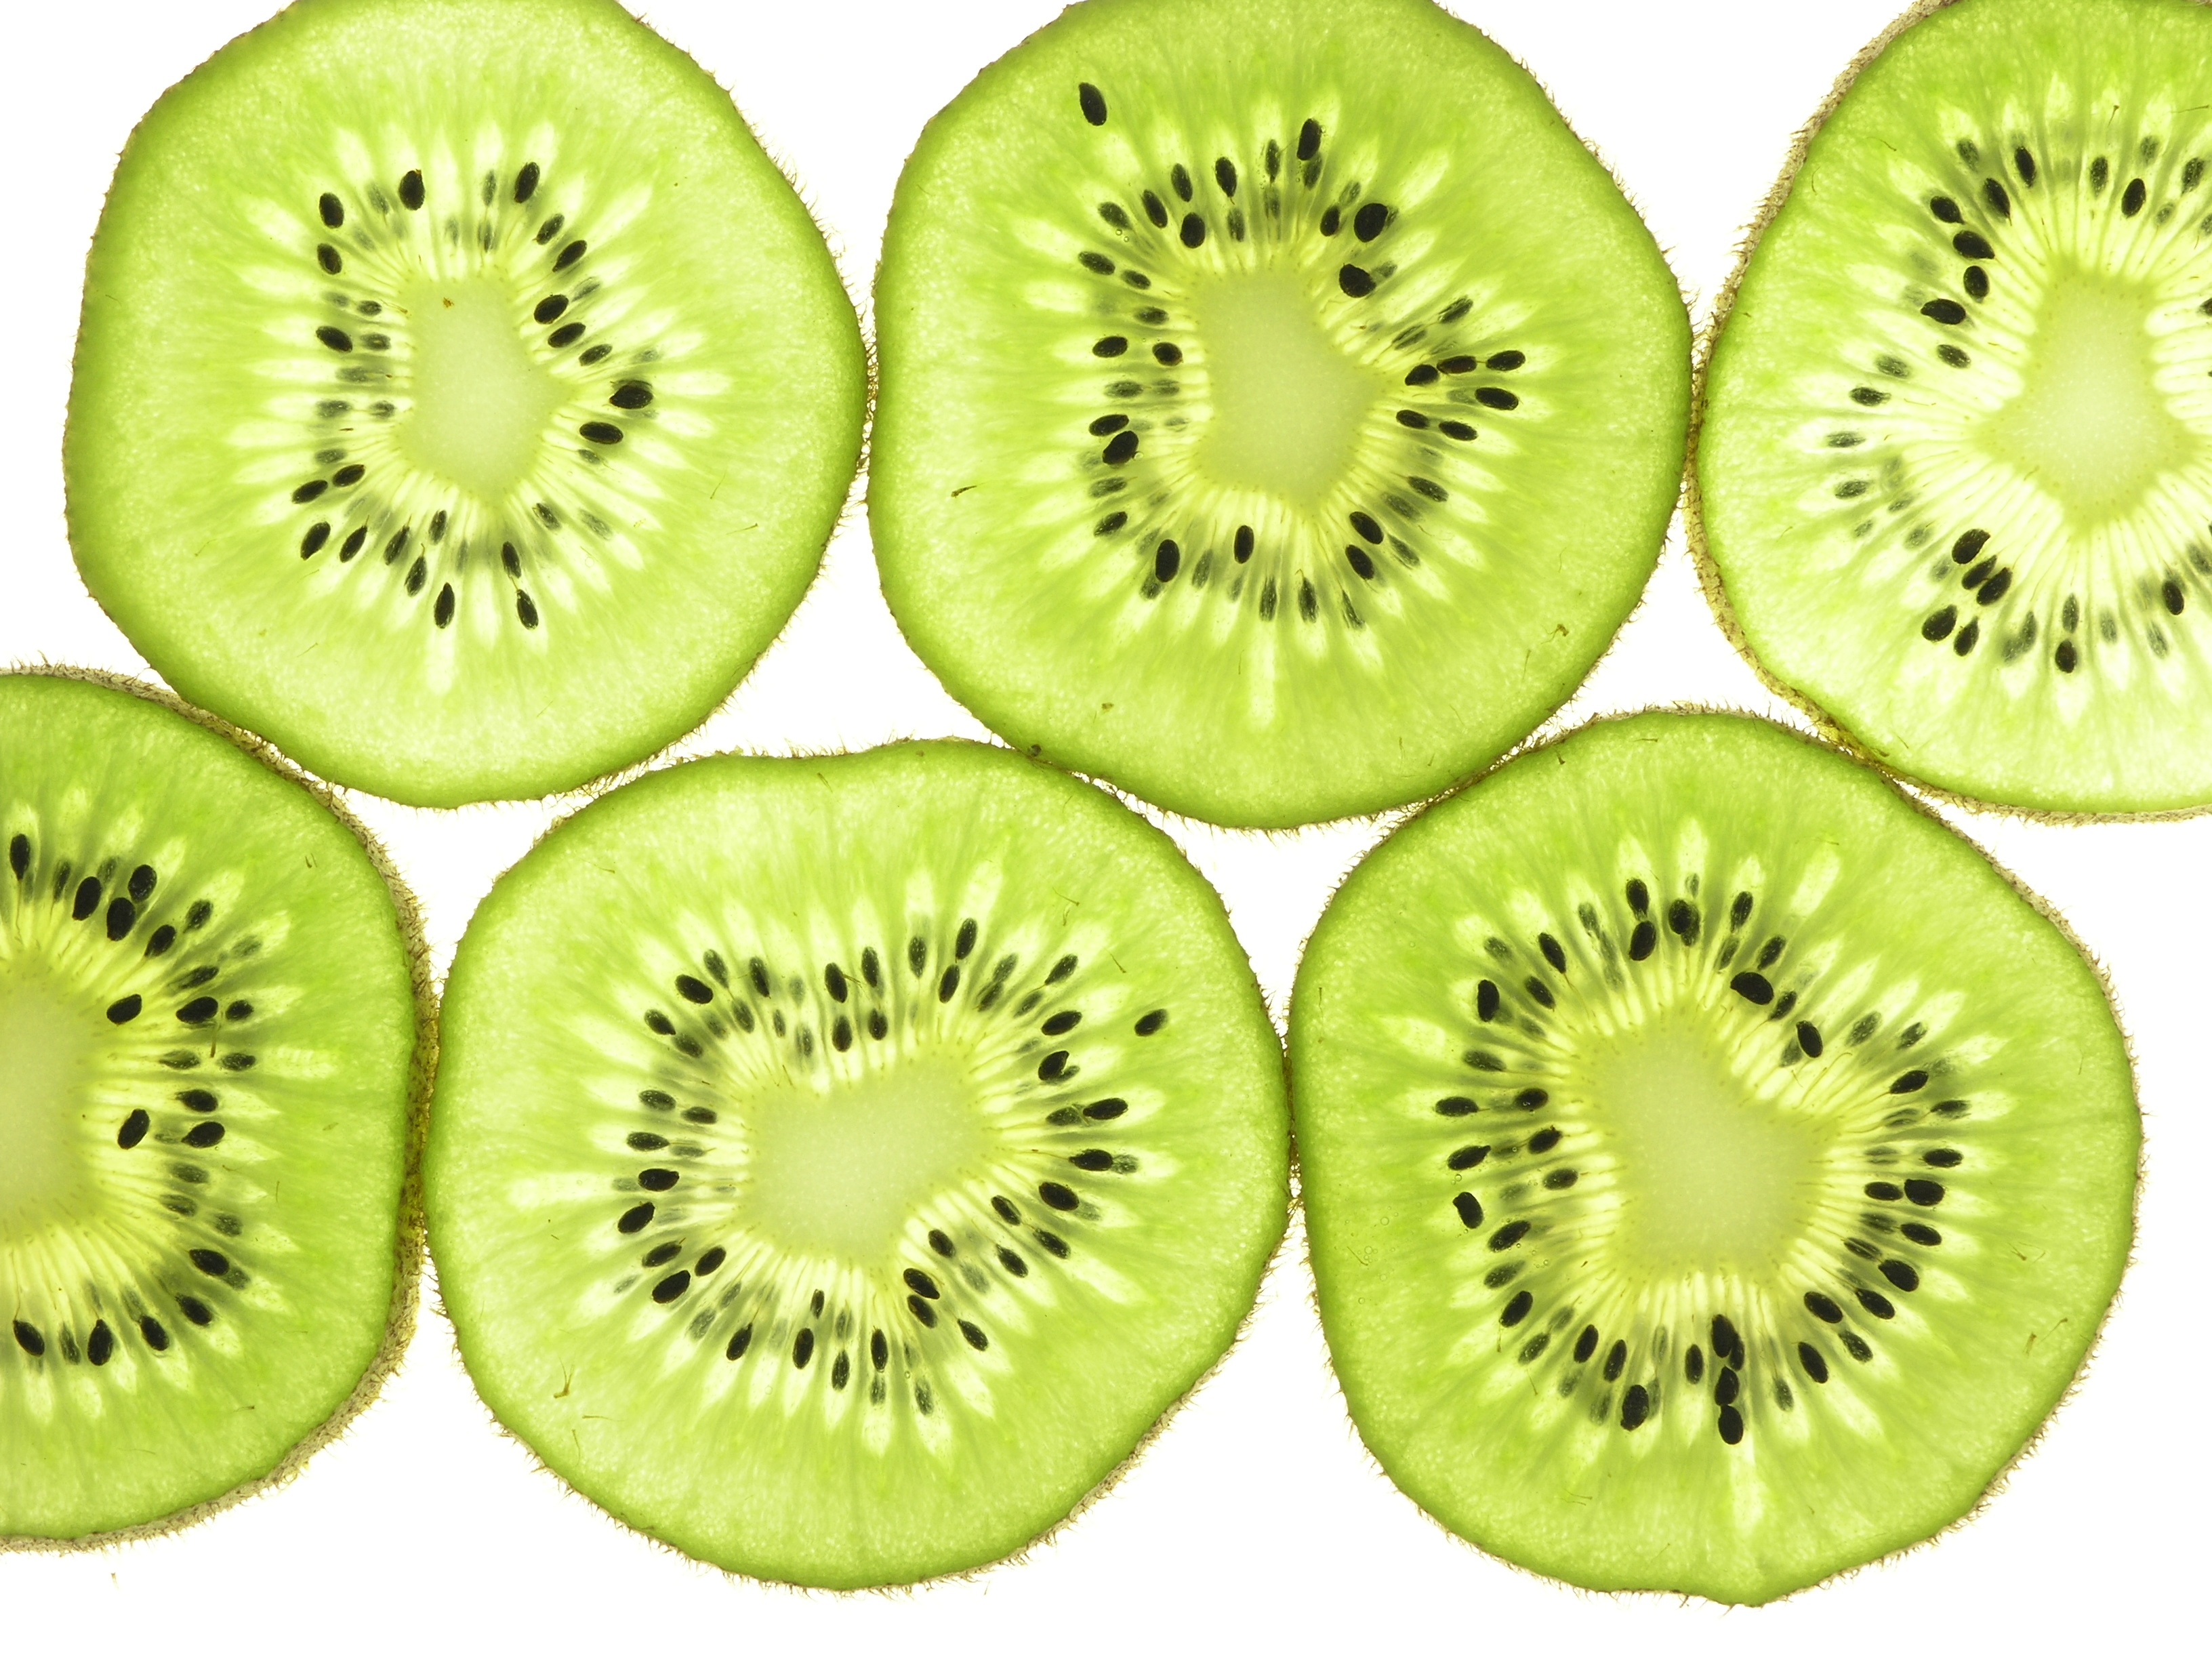
plant, fruit, round, ripe, food, green, ingredient, produce, tropical, color, natural, fresh, closeup, juicy, gourmet, healthy, snack, dessert, eat, delicious, freshness, illuminated, cut, cutout, kiwi, slices, seeds, eating, nutrition, tasty, vegetarian, raw, exotic, diet, kiwi fruit, organic, sliced, thin, nutritious, flowering plant, back lit, land plant, kiwifruit